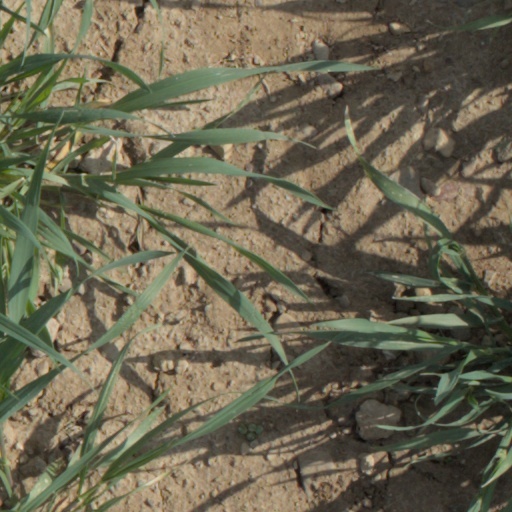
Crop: wheat